Patriot Guard Riders

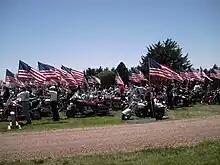
Patriot Guard Riders

Although initially founded by motorcyclists, the organization is open to anyone, regardless of political affiliation, veteran status, or whether they ride or not. The only prerequisite is "a deep respect for those who serve our country; military and first responders. The Patriot Guard was established in Mulvane, Kansas, at American Legion Post 136 in 2005. The founder members incorporated the organization as a 501(c)(3) non-profit in the State of Oklahoma on February 21, 2006.